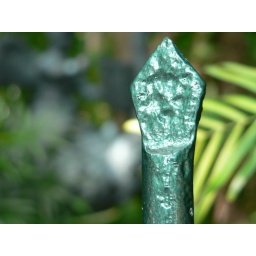
Beautifully finished green iron fence in Key West.